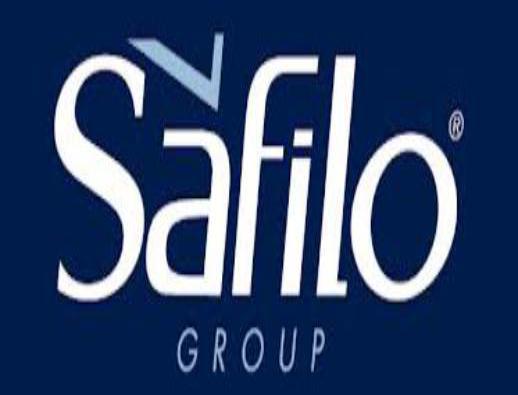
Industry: Necessities